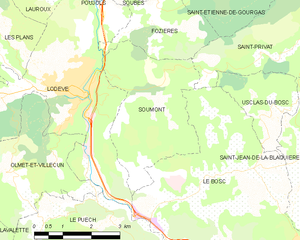
Carte de la commune française de code INSEE 34306 - Soumont
Soumont est une commune française située dans le département de l'Hérault en région Occitanie.
Soumont est une commune française située dans le département de l'Hérault en région Occitanie.